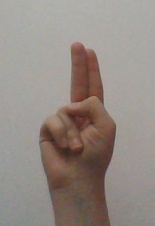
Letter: taa